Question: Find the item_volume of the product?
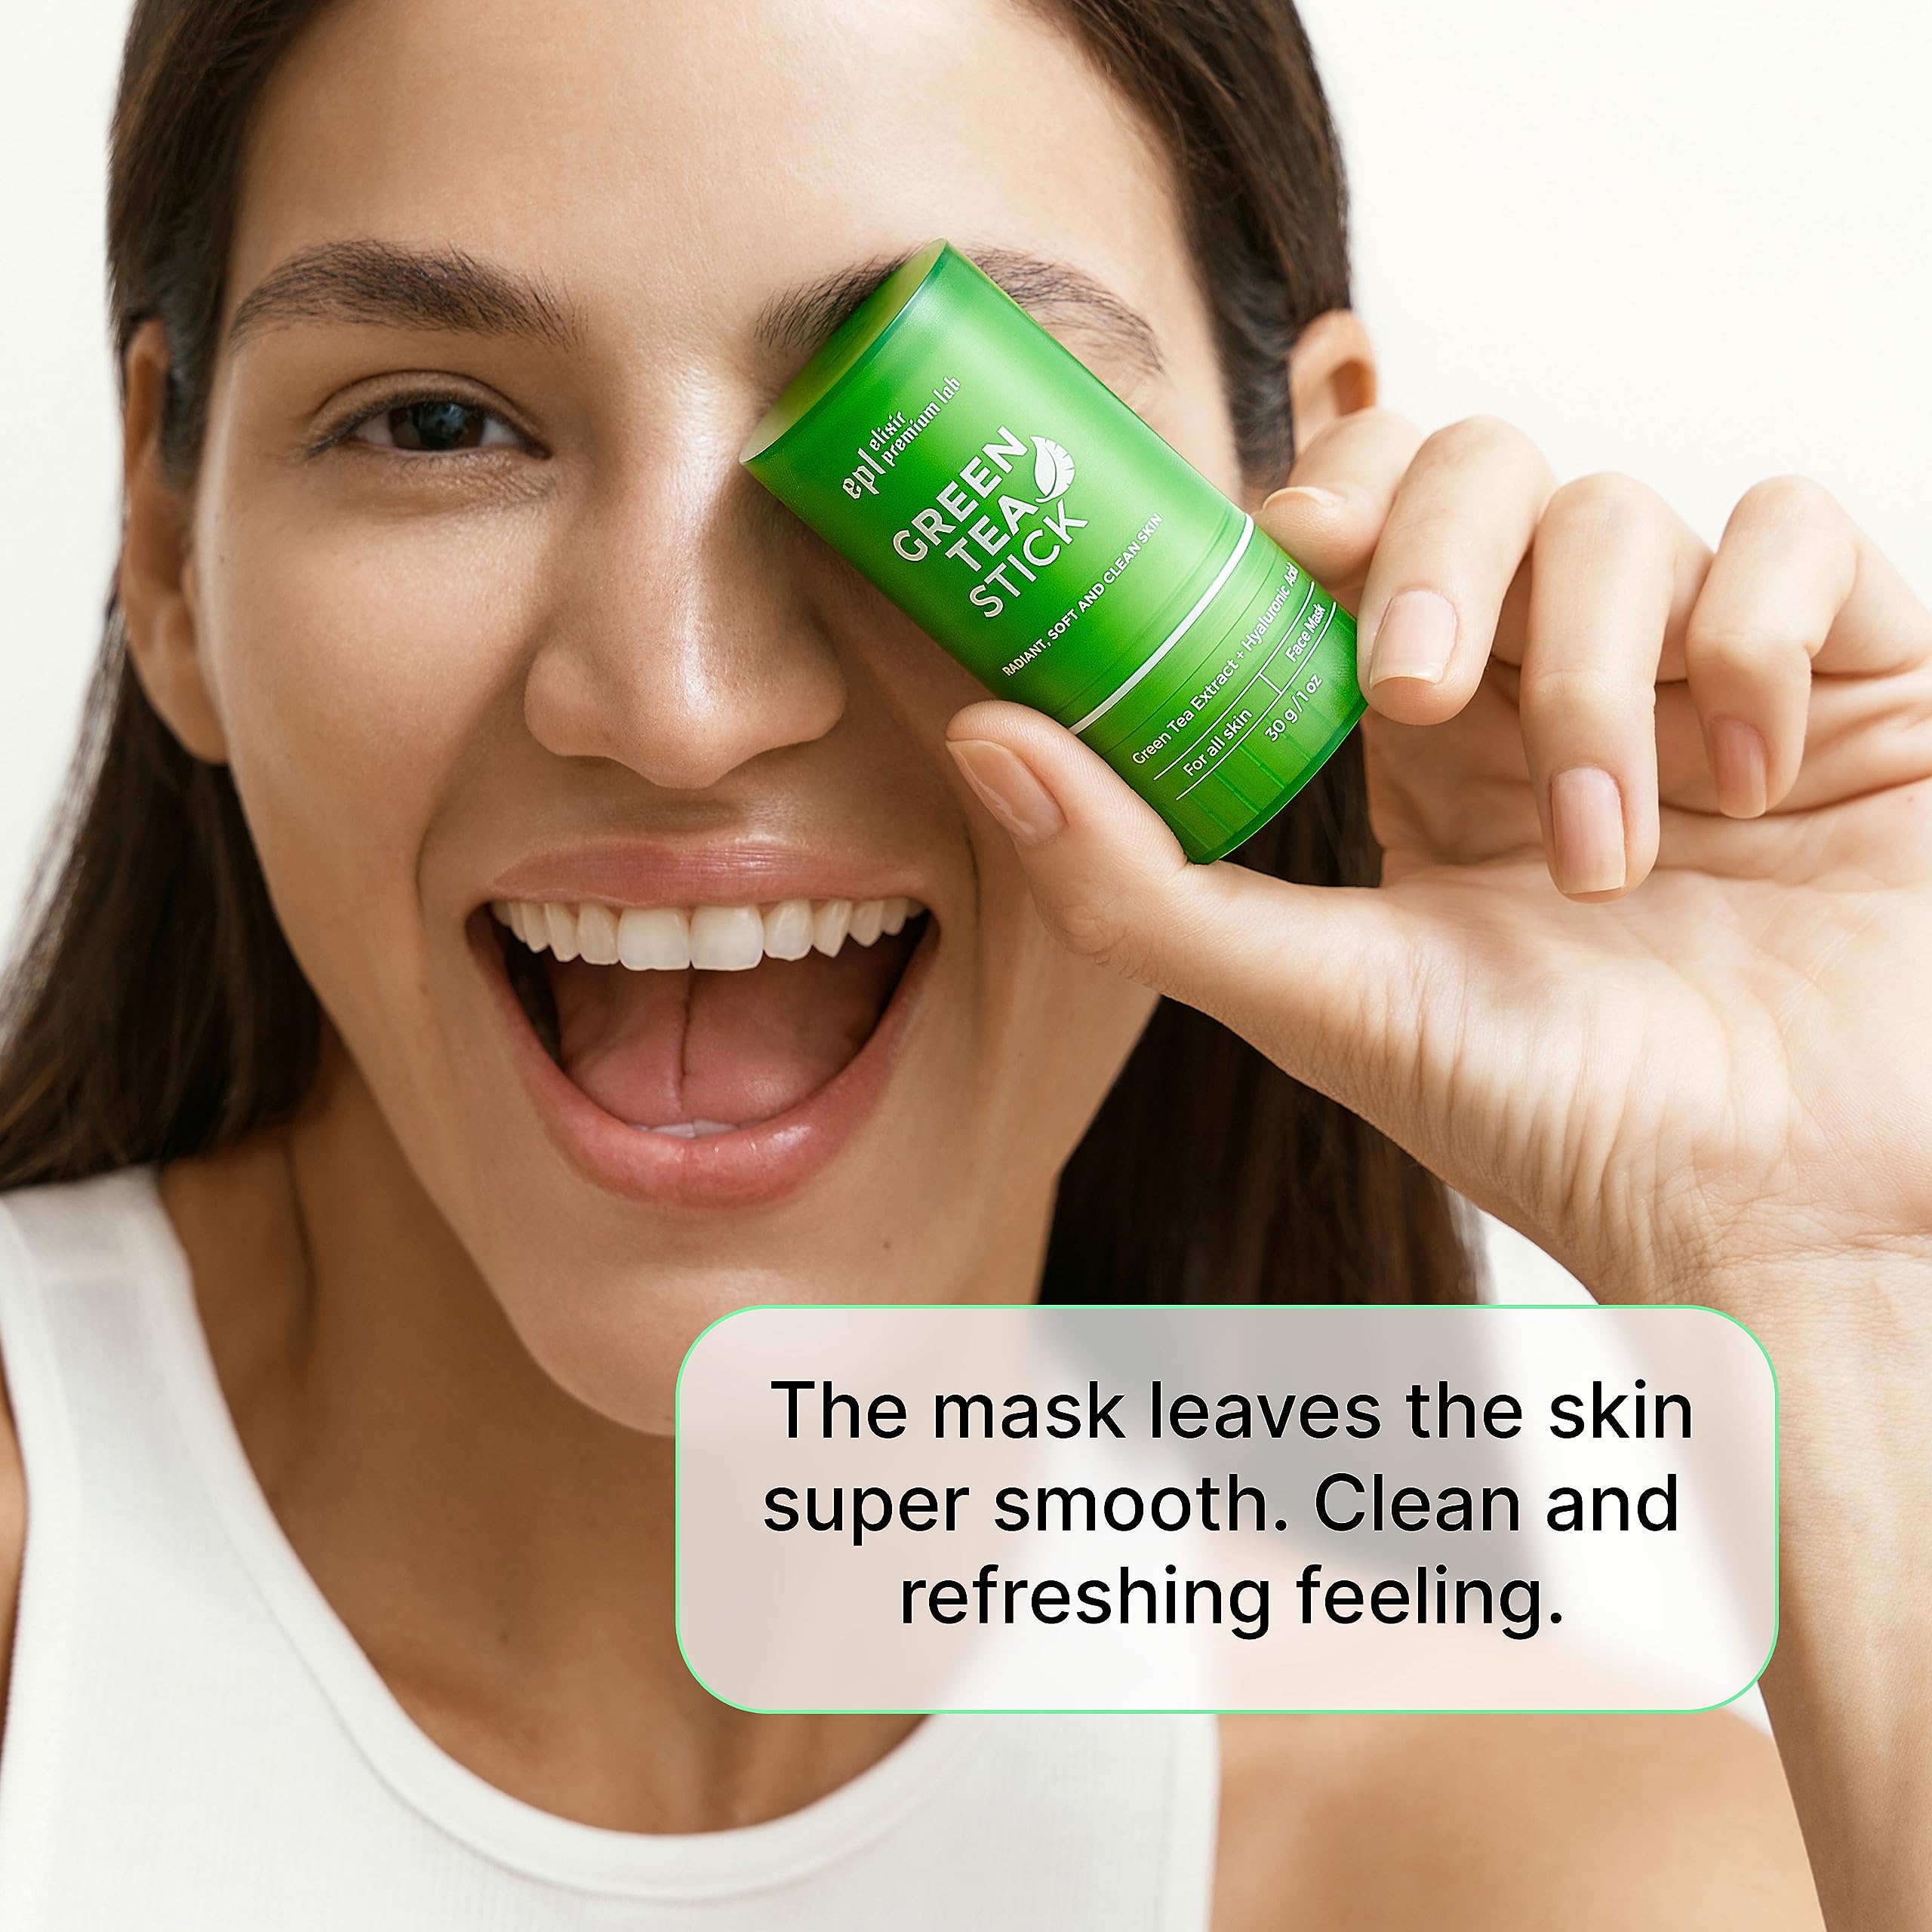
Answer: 30.0 ounce